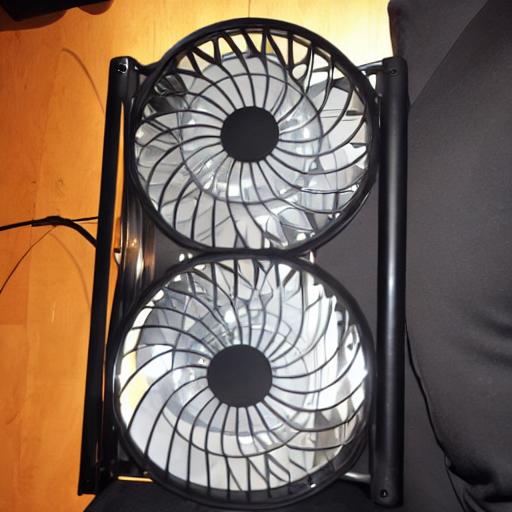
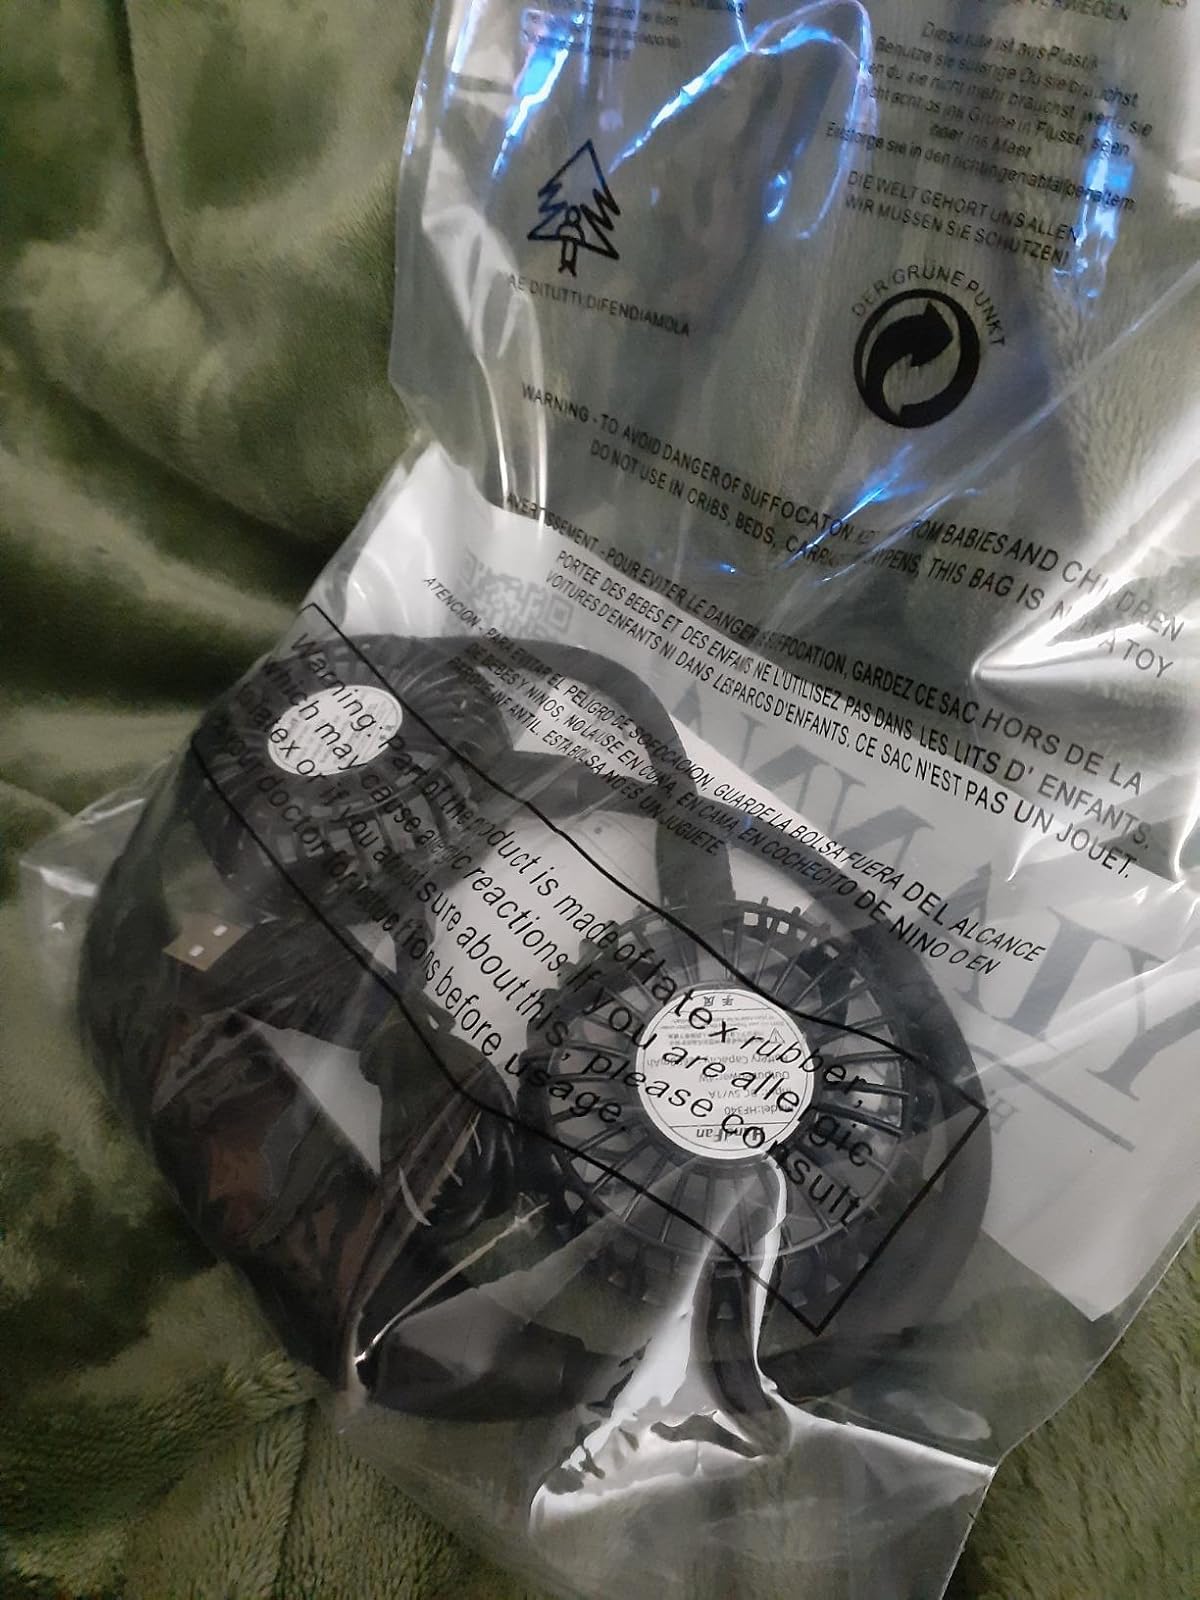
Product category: fan
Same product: no